Lakeisha Patterson

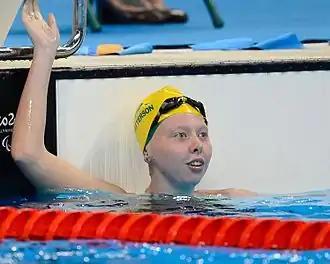
Patterson after winning the 400m freestyle at the Rio Paralympics

At the 2014 Commonwealth Games in Glasgow, Scotland, she won the bronze medal in the Women's 100 m Freestyle S8. Competing at the 2015 IPC Swimming World Championships in Glasgow, she won a gold medal in the Women's 4 × 100 m Freestyle Relay 34 points, silver medals in the Women's 50 m Freestyle S8 and Women's 4 × 100 m Medley Relay 34 points and bronze medals in the Women's 100 m Freestyle S8 and Women's 400 m Freestyle S8. She finished fifth in the Women's 100m Backstroke S8.